Parktown Boys' High School

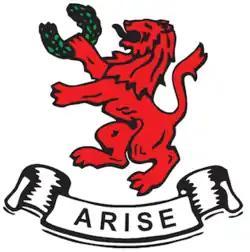
Parktown Boys High School school crest

Parktown Boys' High School is a public English medium high school for boys situated in Parktown, a suburb of Johannesburg in the Gauteng province of South Africa. It is one of the oldest schools in Johannesburg. Parktown Boys' sister school is Parktown High School for Girls.